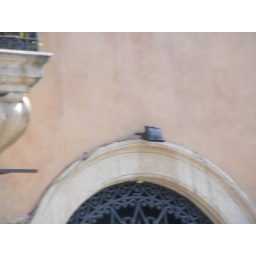
Something was in the book that referred to this black thing over the archway of a door